Battle of Sio

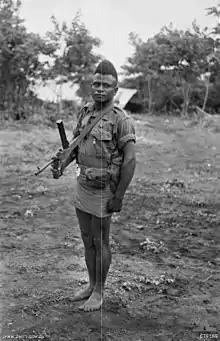
A bare-footed man with a short back and sides haircut wearing an army shirt and short skirt, carrying a weapon on a shoulder strap.

At 1800 on 20 January 1944, the headquarters of Major General A. H. Ramsay's 5th Division, which had come up from Lae, replaced that of the 9th Division. At the same time the 8th Infantry Brigade replaced the 20th. The 8th Infantry Brigade, which had spent much of the war on garrison duty in Western Australia, began departing Cairns on 10 January. The original intention had been for it to go to Lae to relieve the 29th Infantry Brigade, which had fought in the Salamaua-Lae campaign, but in December it was decided to ship it directly to Finschhafen. The brigade contained three infantry battalions, the 4th, 30th and 35th, all from New South Wales. It also still had the support of the 2/12th Field Regiment, 532nd EBSR, and A Company, Papuan Infantry Battalion. The brigade suffered its first casualties on the night of 21/22 January in a friendly fire incident, which was a common occurrence with units inexperienced in jungle warfare. Two Australians were killed and two wounded by their own comrades.